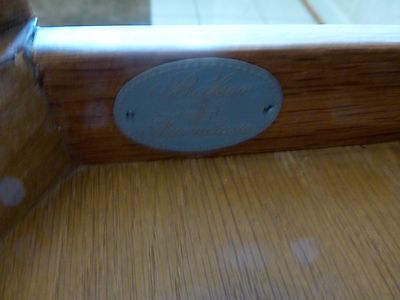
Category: table